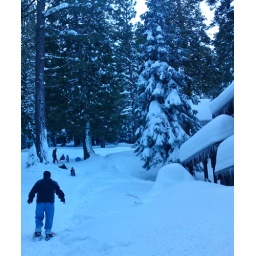
hubby walking up the sled hill they made in the street